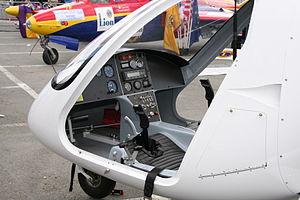
Magni M24 Orion - Salon du Bourget 2009